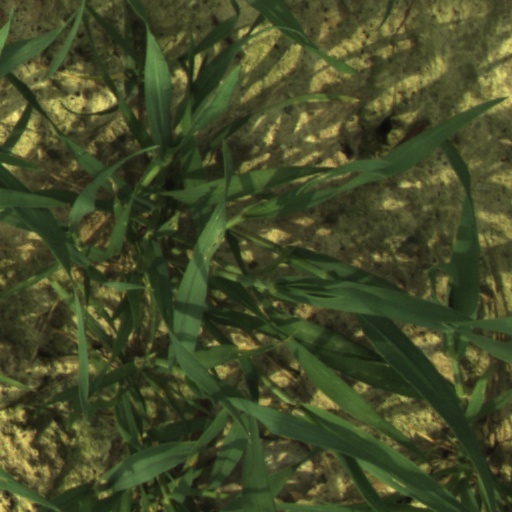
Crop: wheat